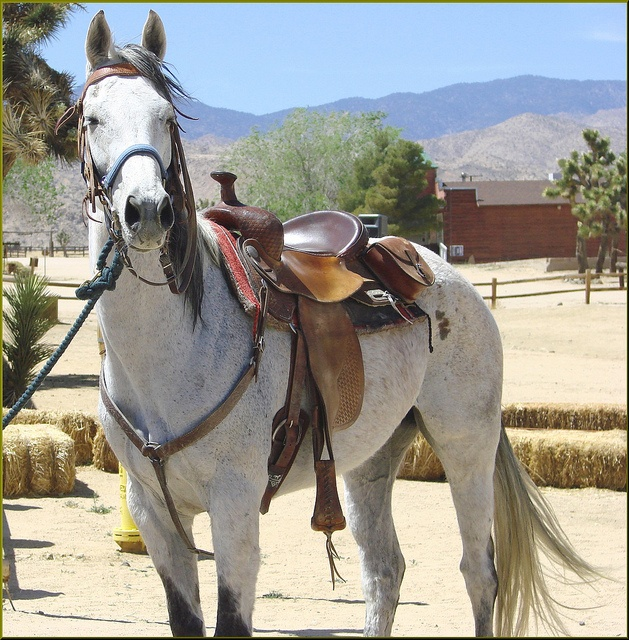
a horse standing outside with its tack on
A white riderless horse still wearing his saddle.
A horse with a saddle standing by some hay.
A white horse wearing a brown saddle standing on a farm.
A white horse with saddle standing in dirt field.